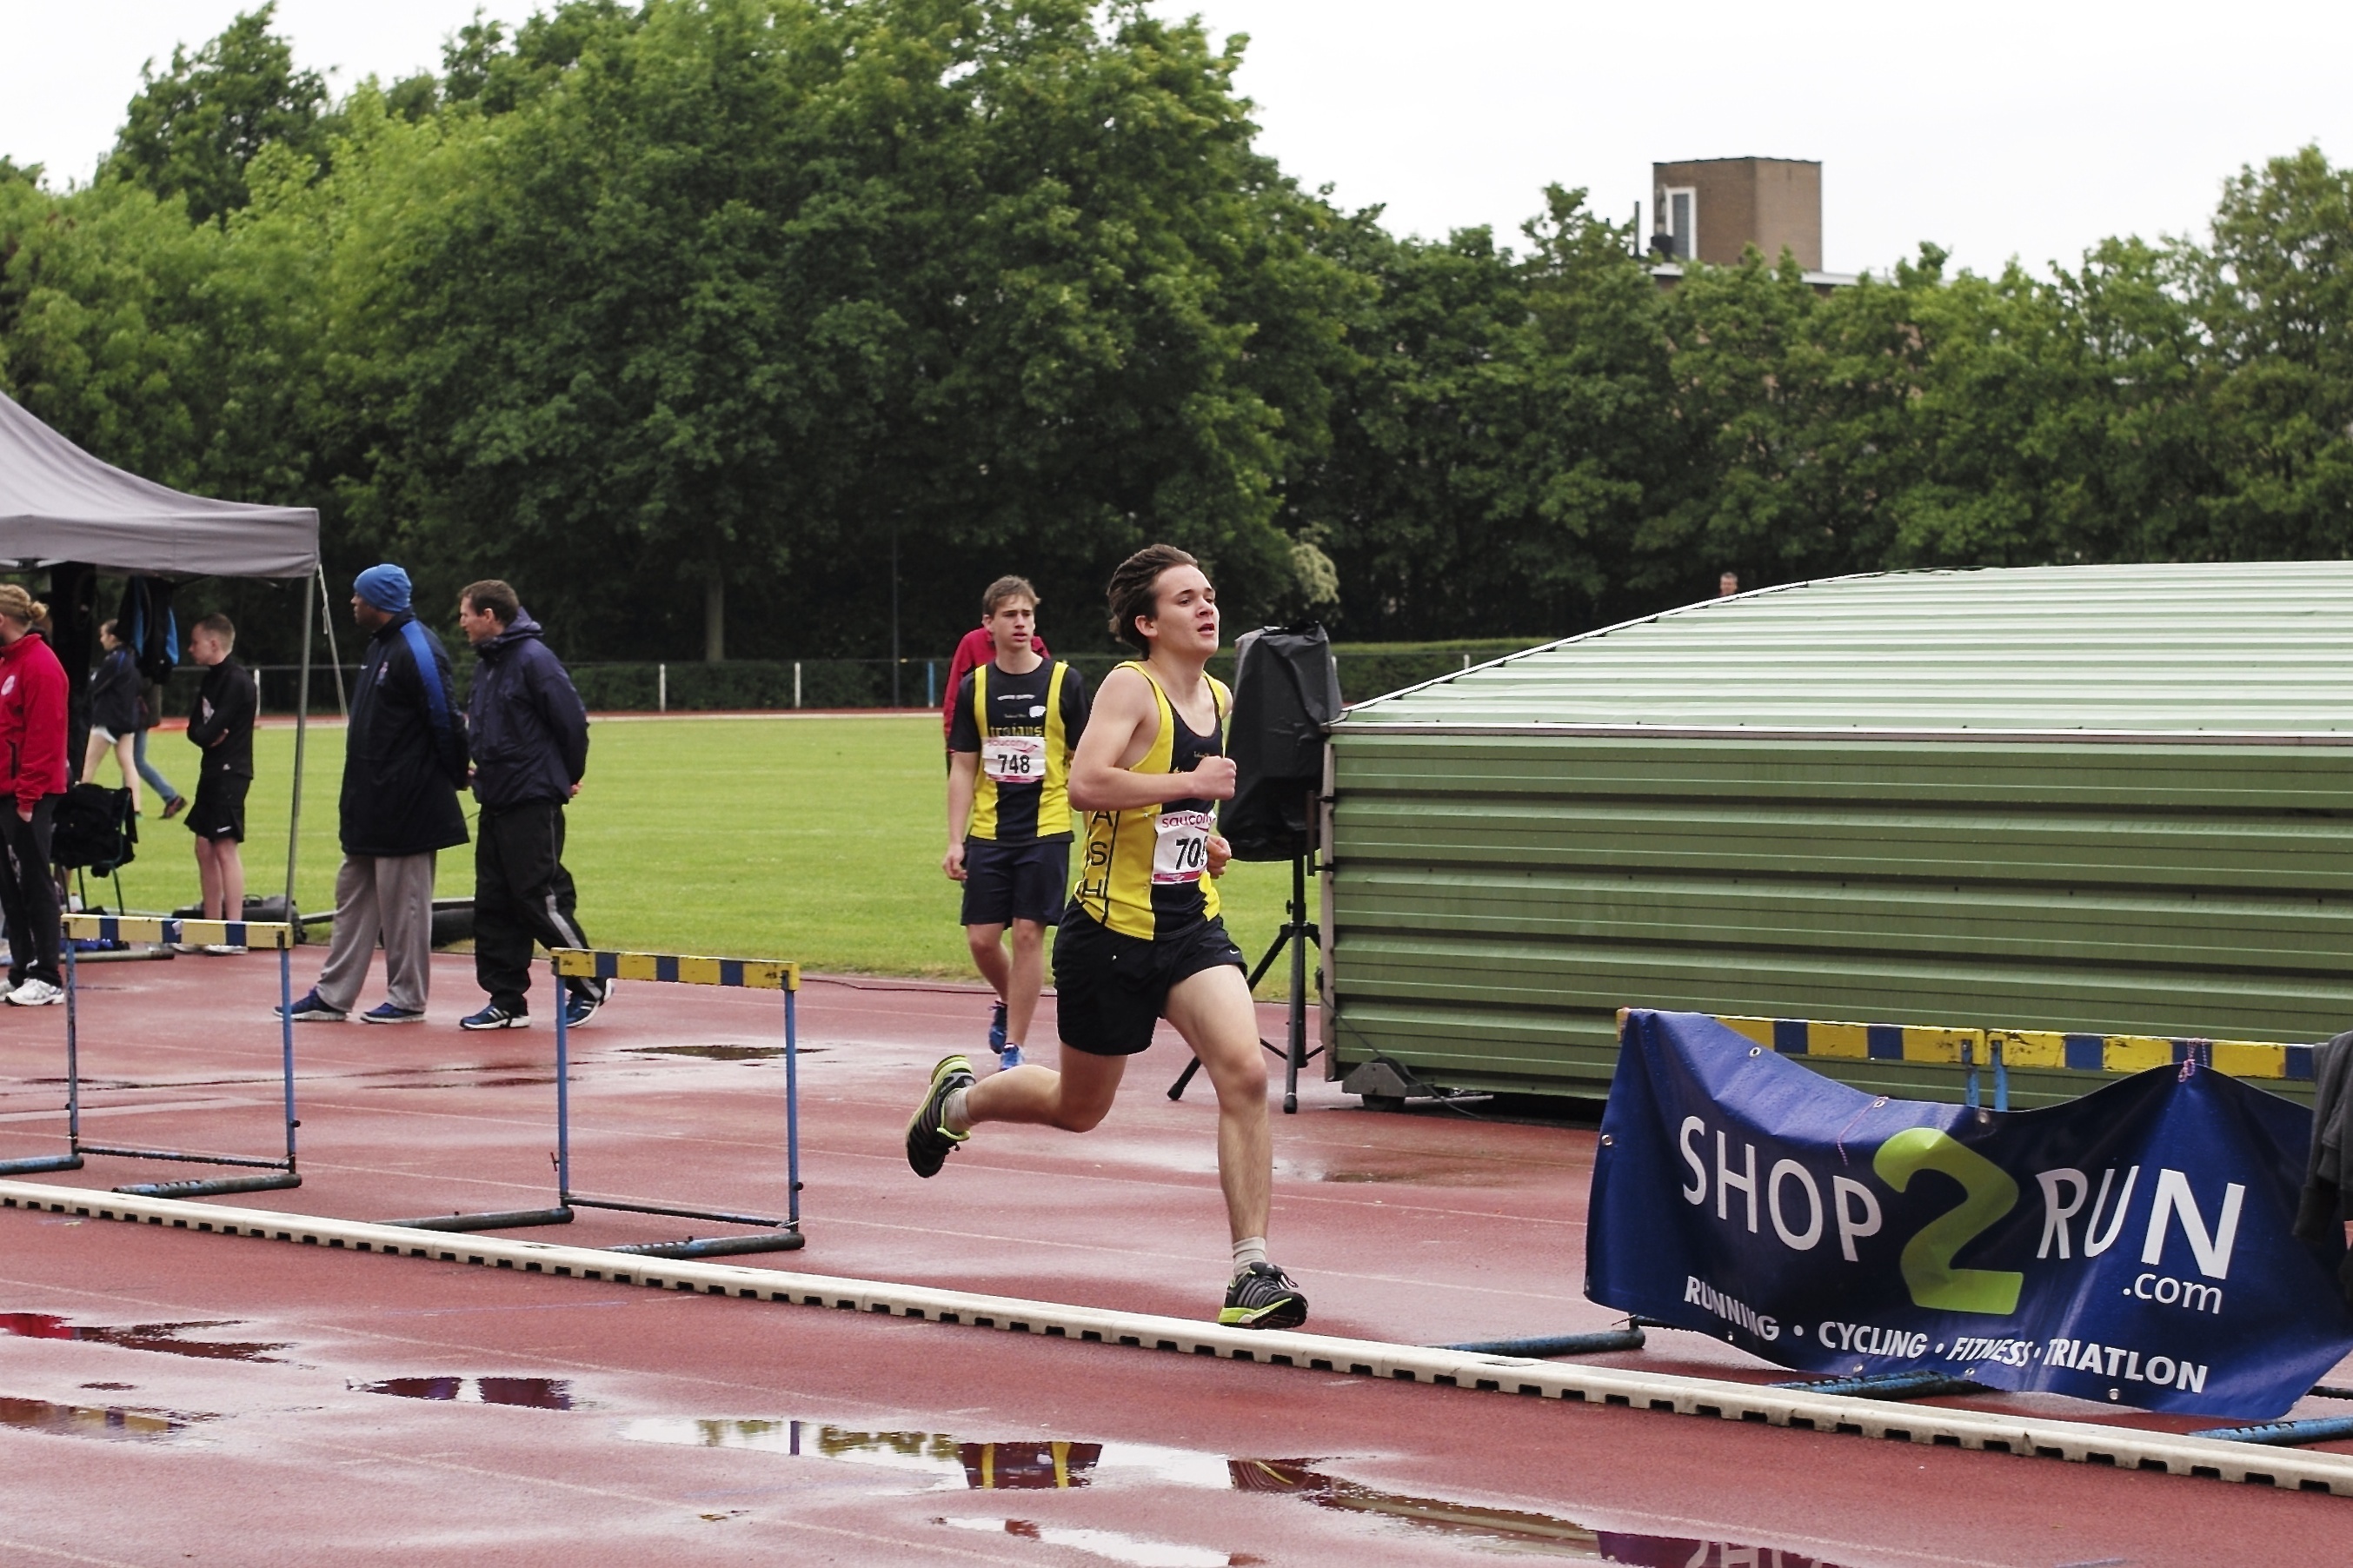
person, girl, track, sport, boy, running, run, runner, race, competition, marathon, sports, endurance, highschool, athletics, meet, sprint, trackfield, physical exercise, outdoor recreation, human action, endurance sports, duathlon, track and field athletics, long distance running, middle distance running